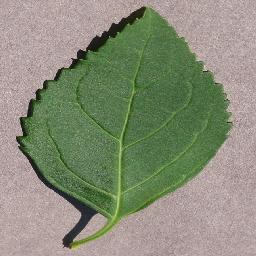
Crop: cherry
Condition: (including_sour)_healthy